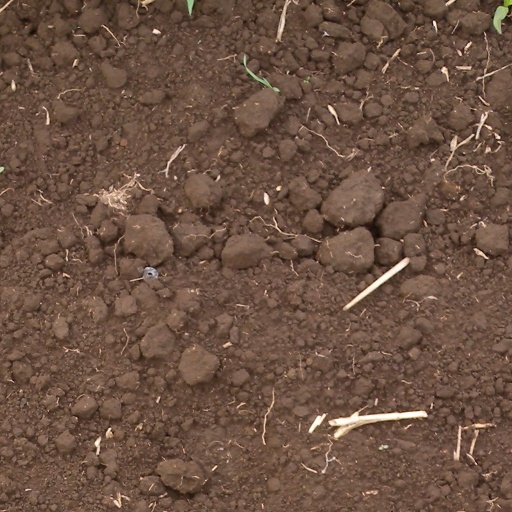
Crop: sorghum